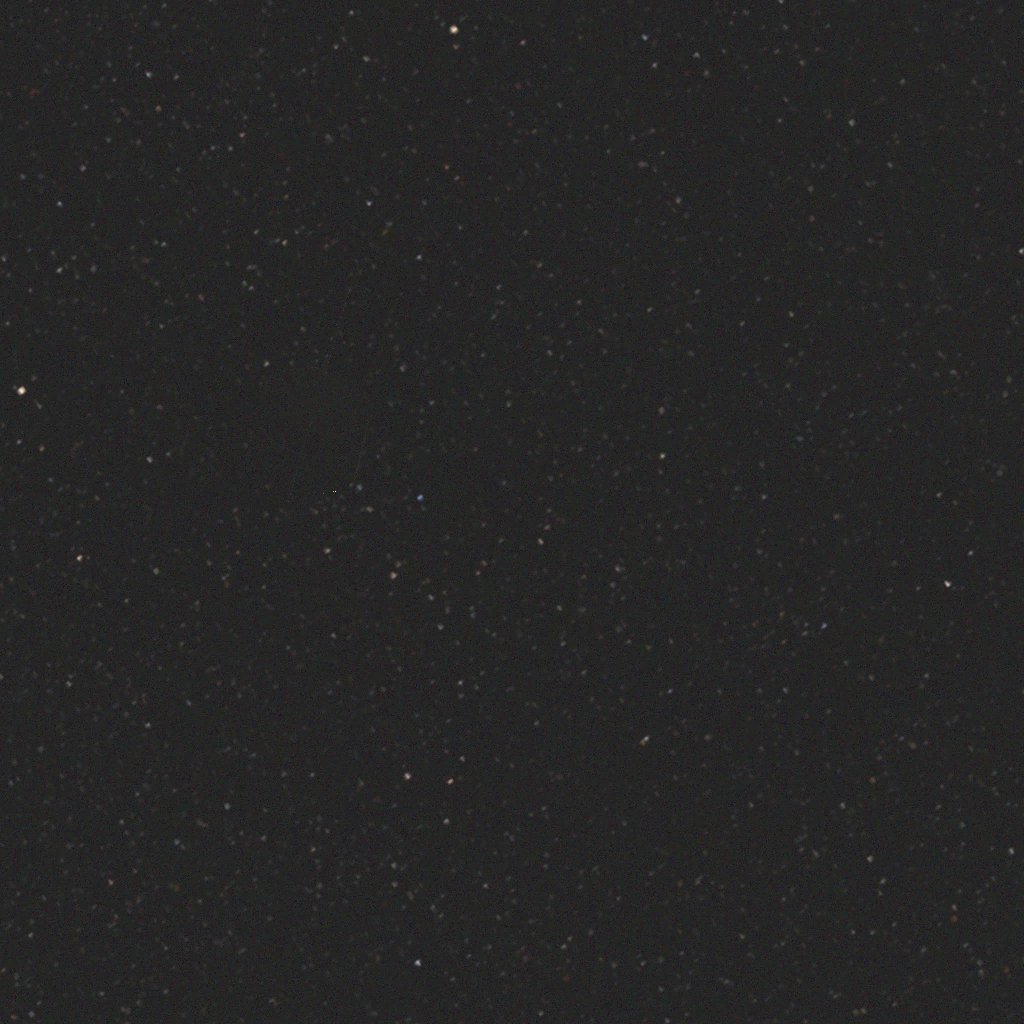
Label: double_star